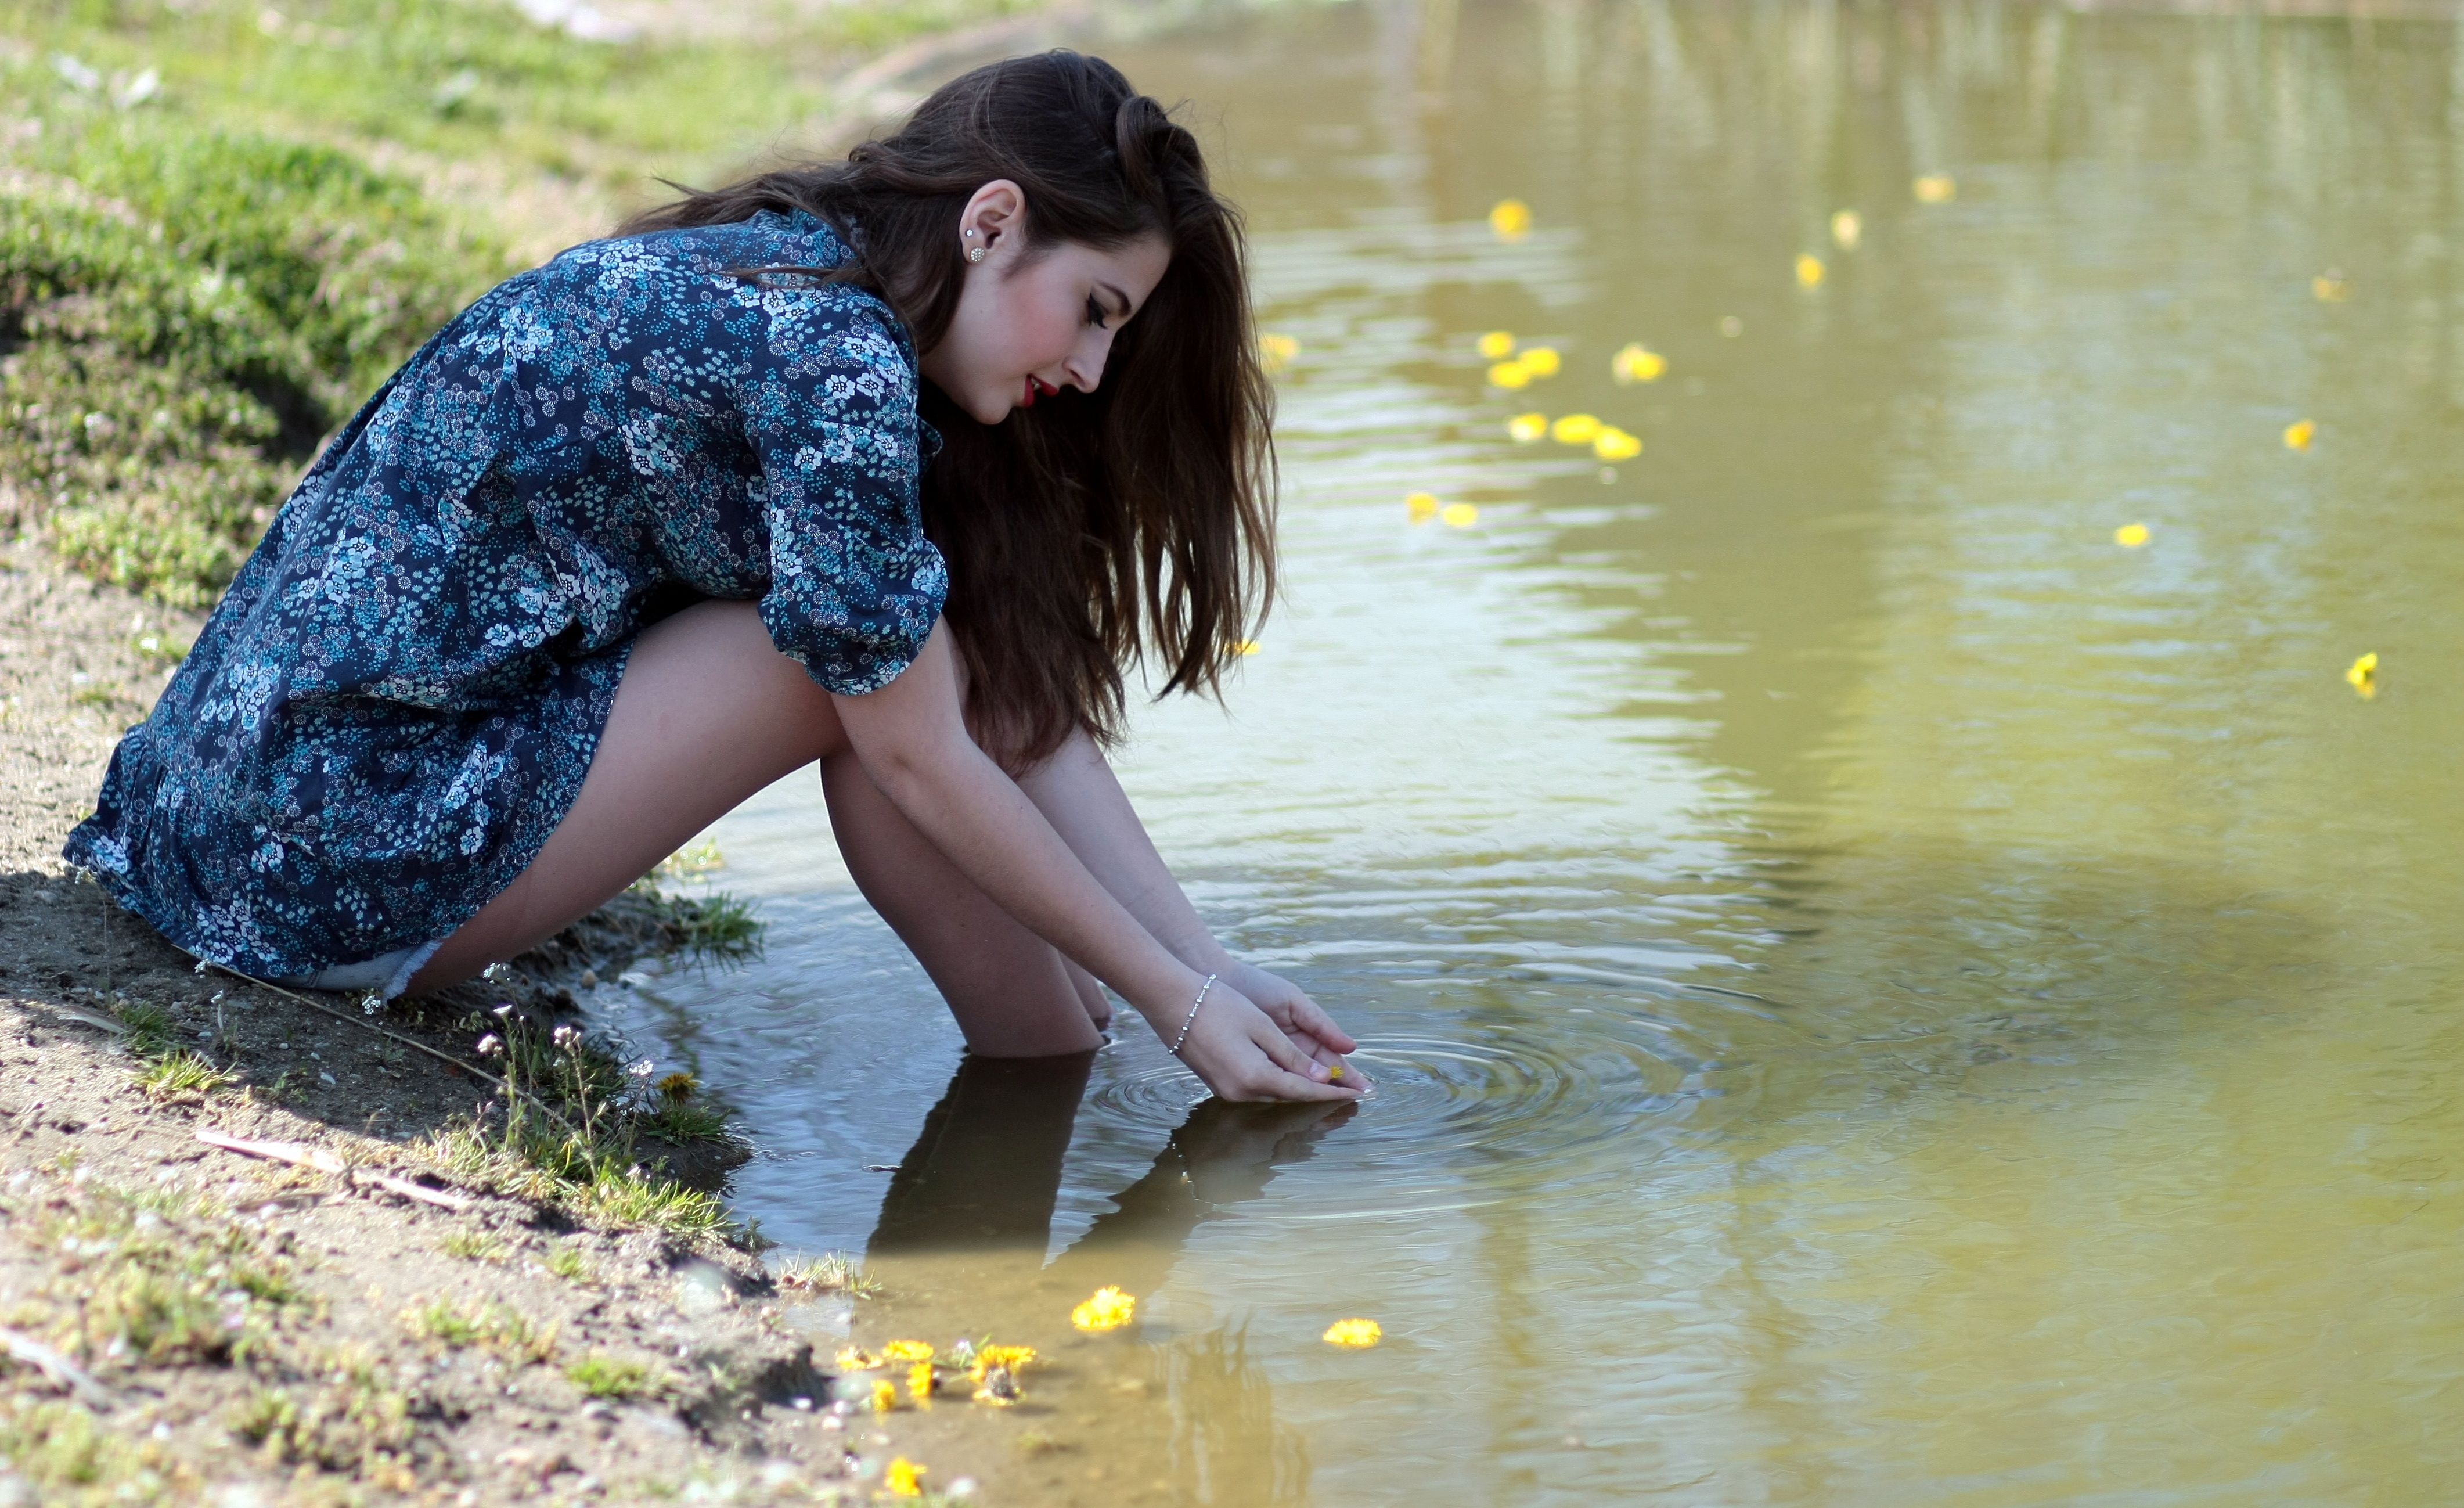
water, nature, person, girl, woman, photography, sunlight, lake, portrait, model, spring, reflection, season, flowers, photograph, beauty, interaction, photo shoot, portrait photography, human positions